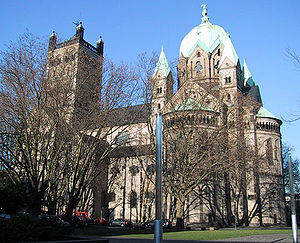
Neuss
Kirken Quirinus-Münster i Neus
Neuss er en by i Tyskland, nærmere bestemt i Nordrhein-Westfalen. I 2009 har byen 151.280 indbyggere, og et areal på 99,48 km².